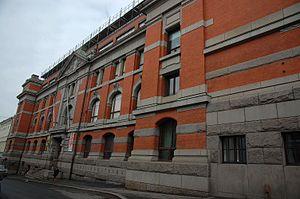
Le musée national de l'art, de l'architecture et du design de Norvège est un musée, fondé en 2003 à Oslo.